George Leybourne

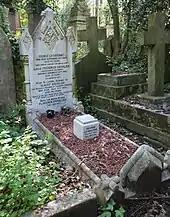
Grave of George Leybourne, Albert Chevalier, and other family members in Abney Park Cemetery.

During a career spanning 23 years Leybourne sang more than 200 songs; however, towards the end of his career he failed to adapt to the changing times and his popularity decreased. He died impoverished in England in Islington, aged 42.